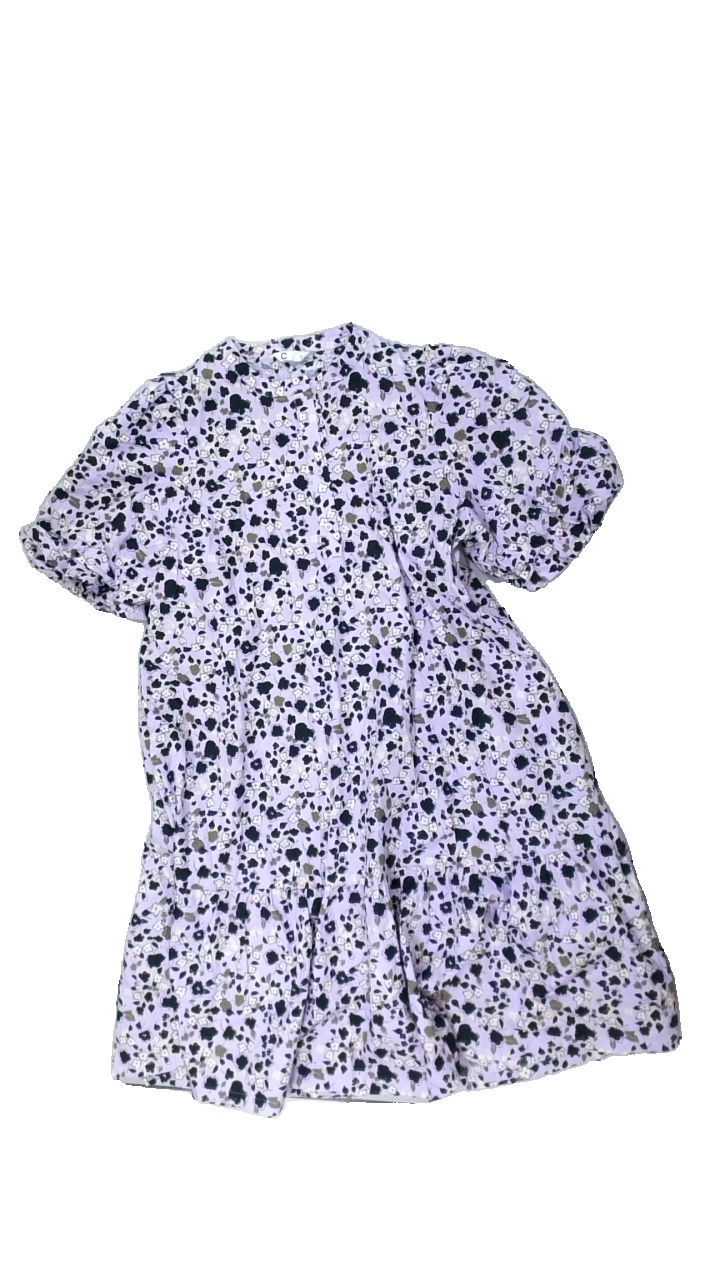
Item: Dress (Ladies)
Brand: Cubus
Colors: Purple, Black, White
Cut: Loose
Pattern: Floral print
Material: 100% cotton
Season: All
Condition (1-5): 5
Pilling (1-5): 5
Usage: Reuse
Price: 50-100